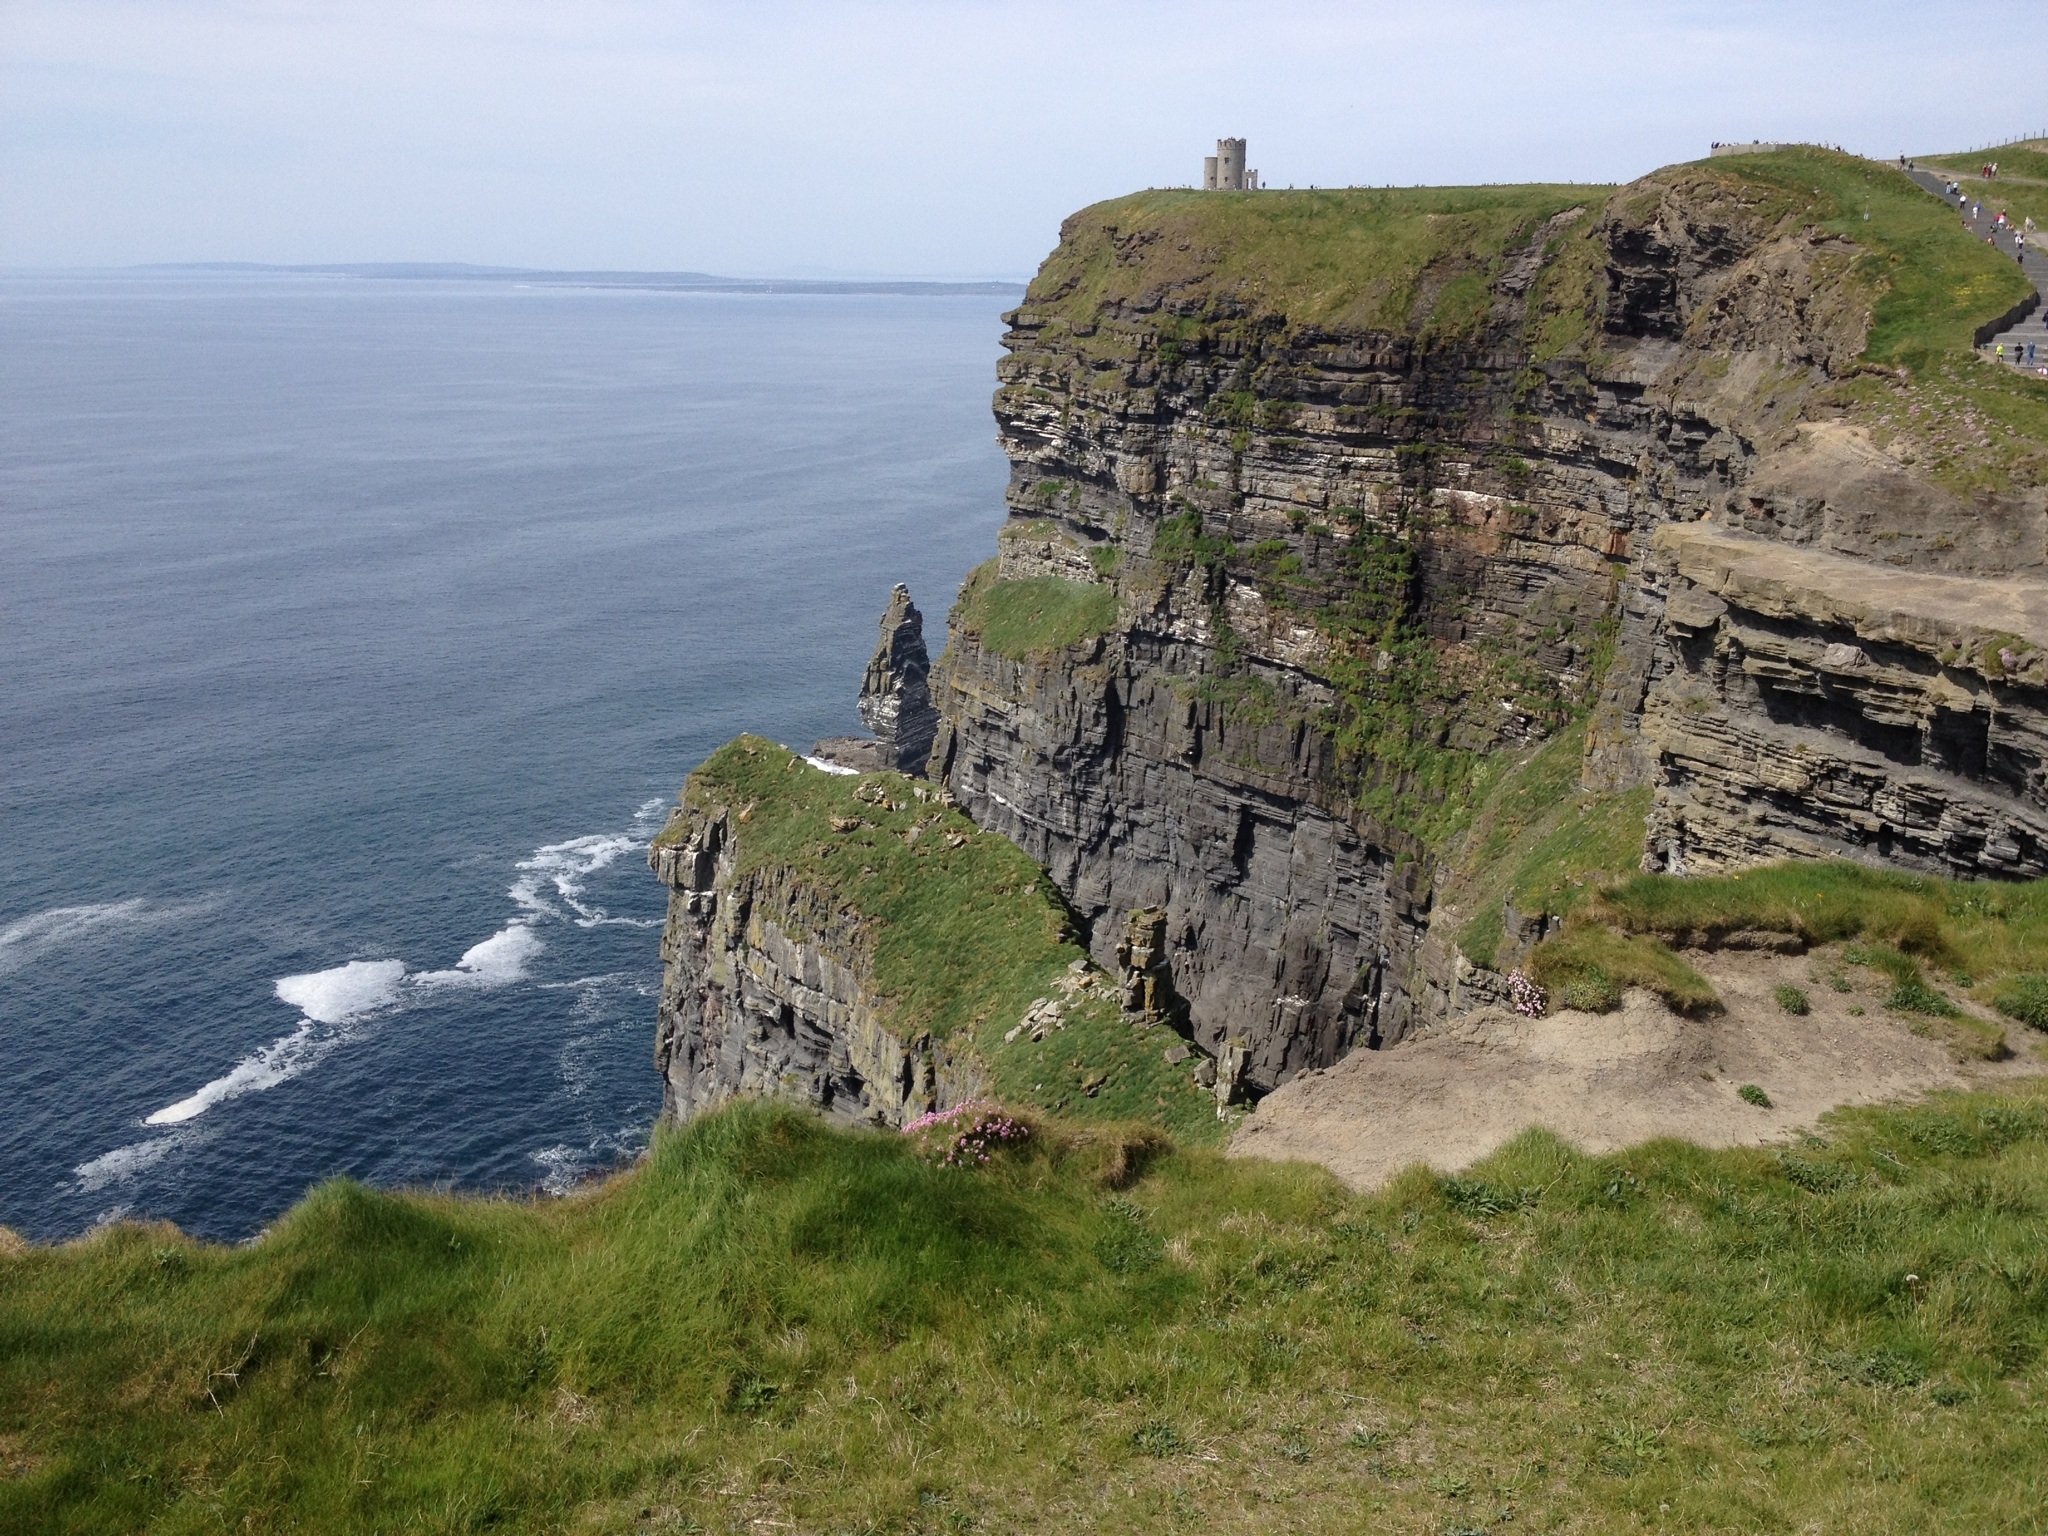
sea, coast, rock, ocean, cliff, cove, tower, bay, castle, stack, fortification, terrain, geology, cliffs, ireland, cape, landform, geographical feature, promontory, cliffs of moor